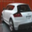
Label: automobile